Nicholas Stallinge

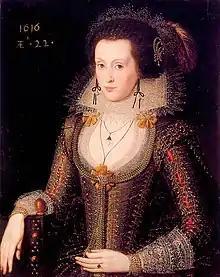
Elizabeth Poullet, daughter of Florence Stallinge, Robert Peake the Elder, Denver Art Museum

He married Florence Stallinge (d. 1620), widow of Christopher Kenn of Kenn (d. 1593), and daughter of John Stallinge, on 14 September 1593. She was said to have been a gentlewoman and a servant to Kenn before her marriage. They had no children. Florence had two daughters by her marriage to Christopher Kenn, who became Nicholas Stallinge's wards: